Pabu

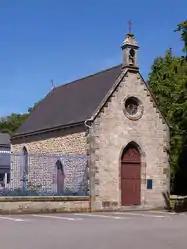
Chapel of Saint-Loup in Pabu

Pabu is a commune in the Côtes-d'Armor department of Brittany in northwestern France.